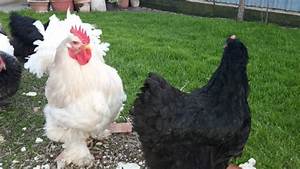
Label: chicken